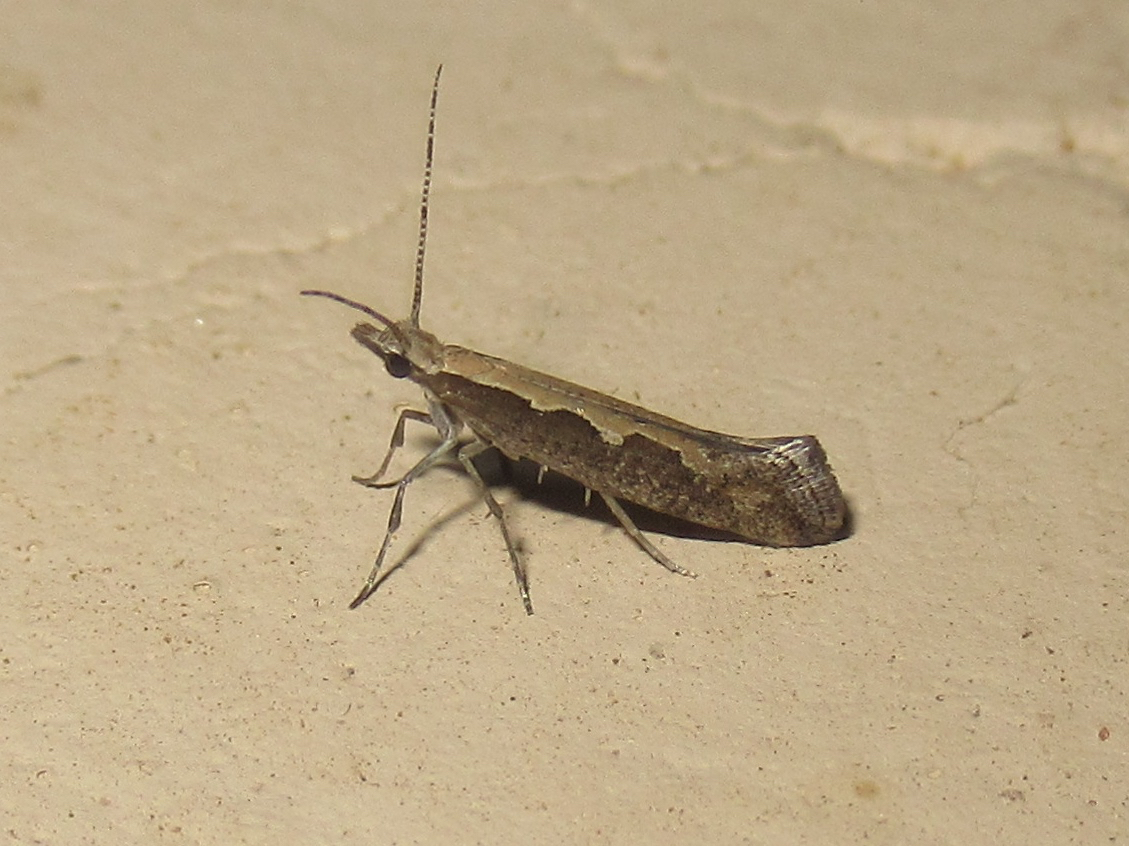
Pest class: diamondback_moth